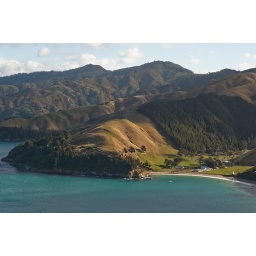
our lodgings on the far left little green dot of a farm house in the woods.